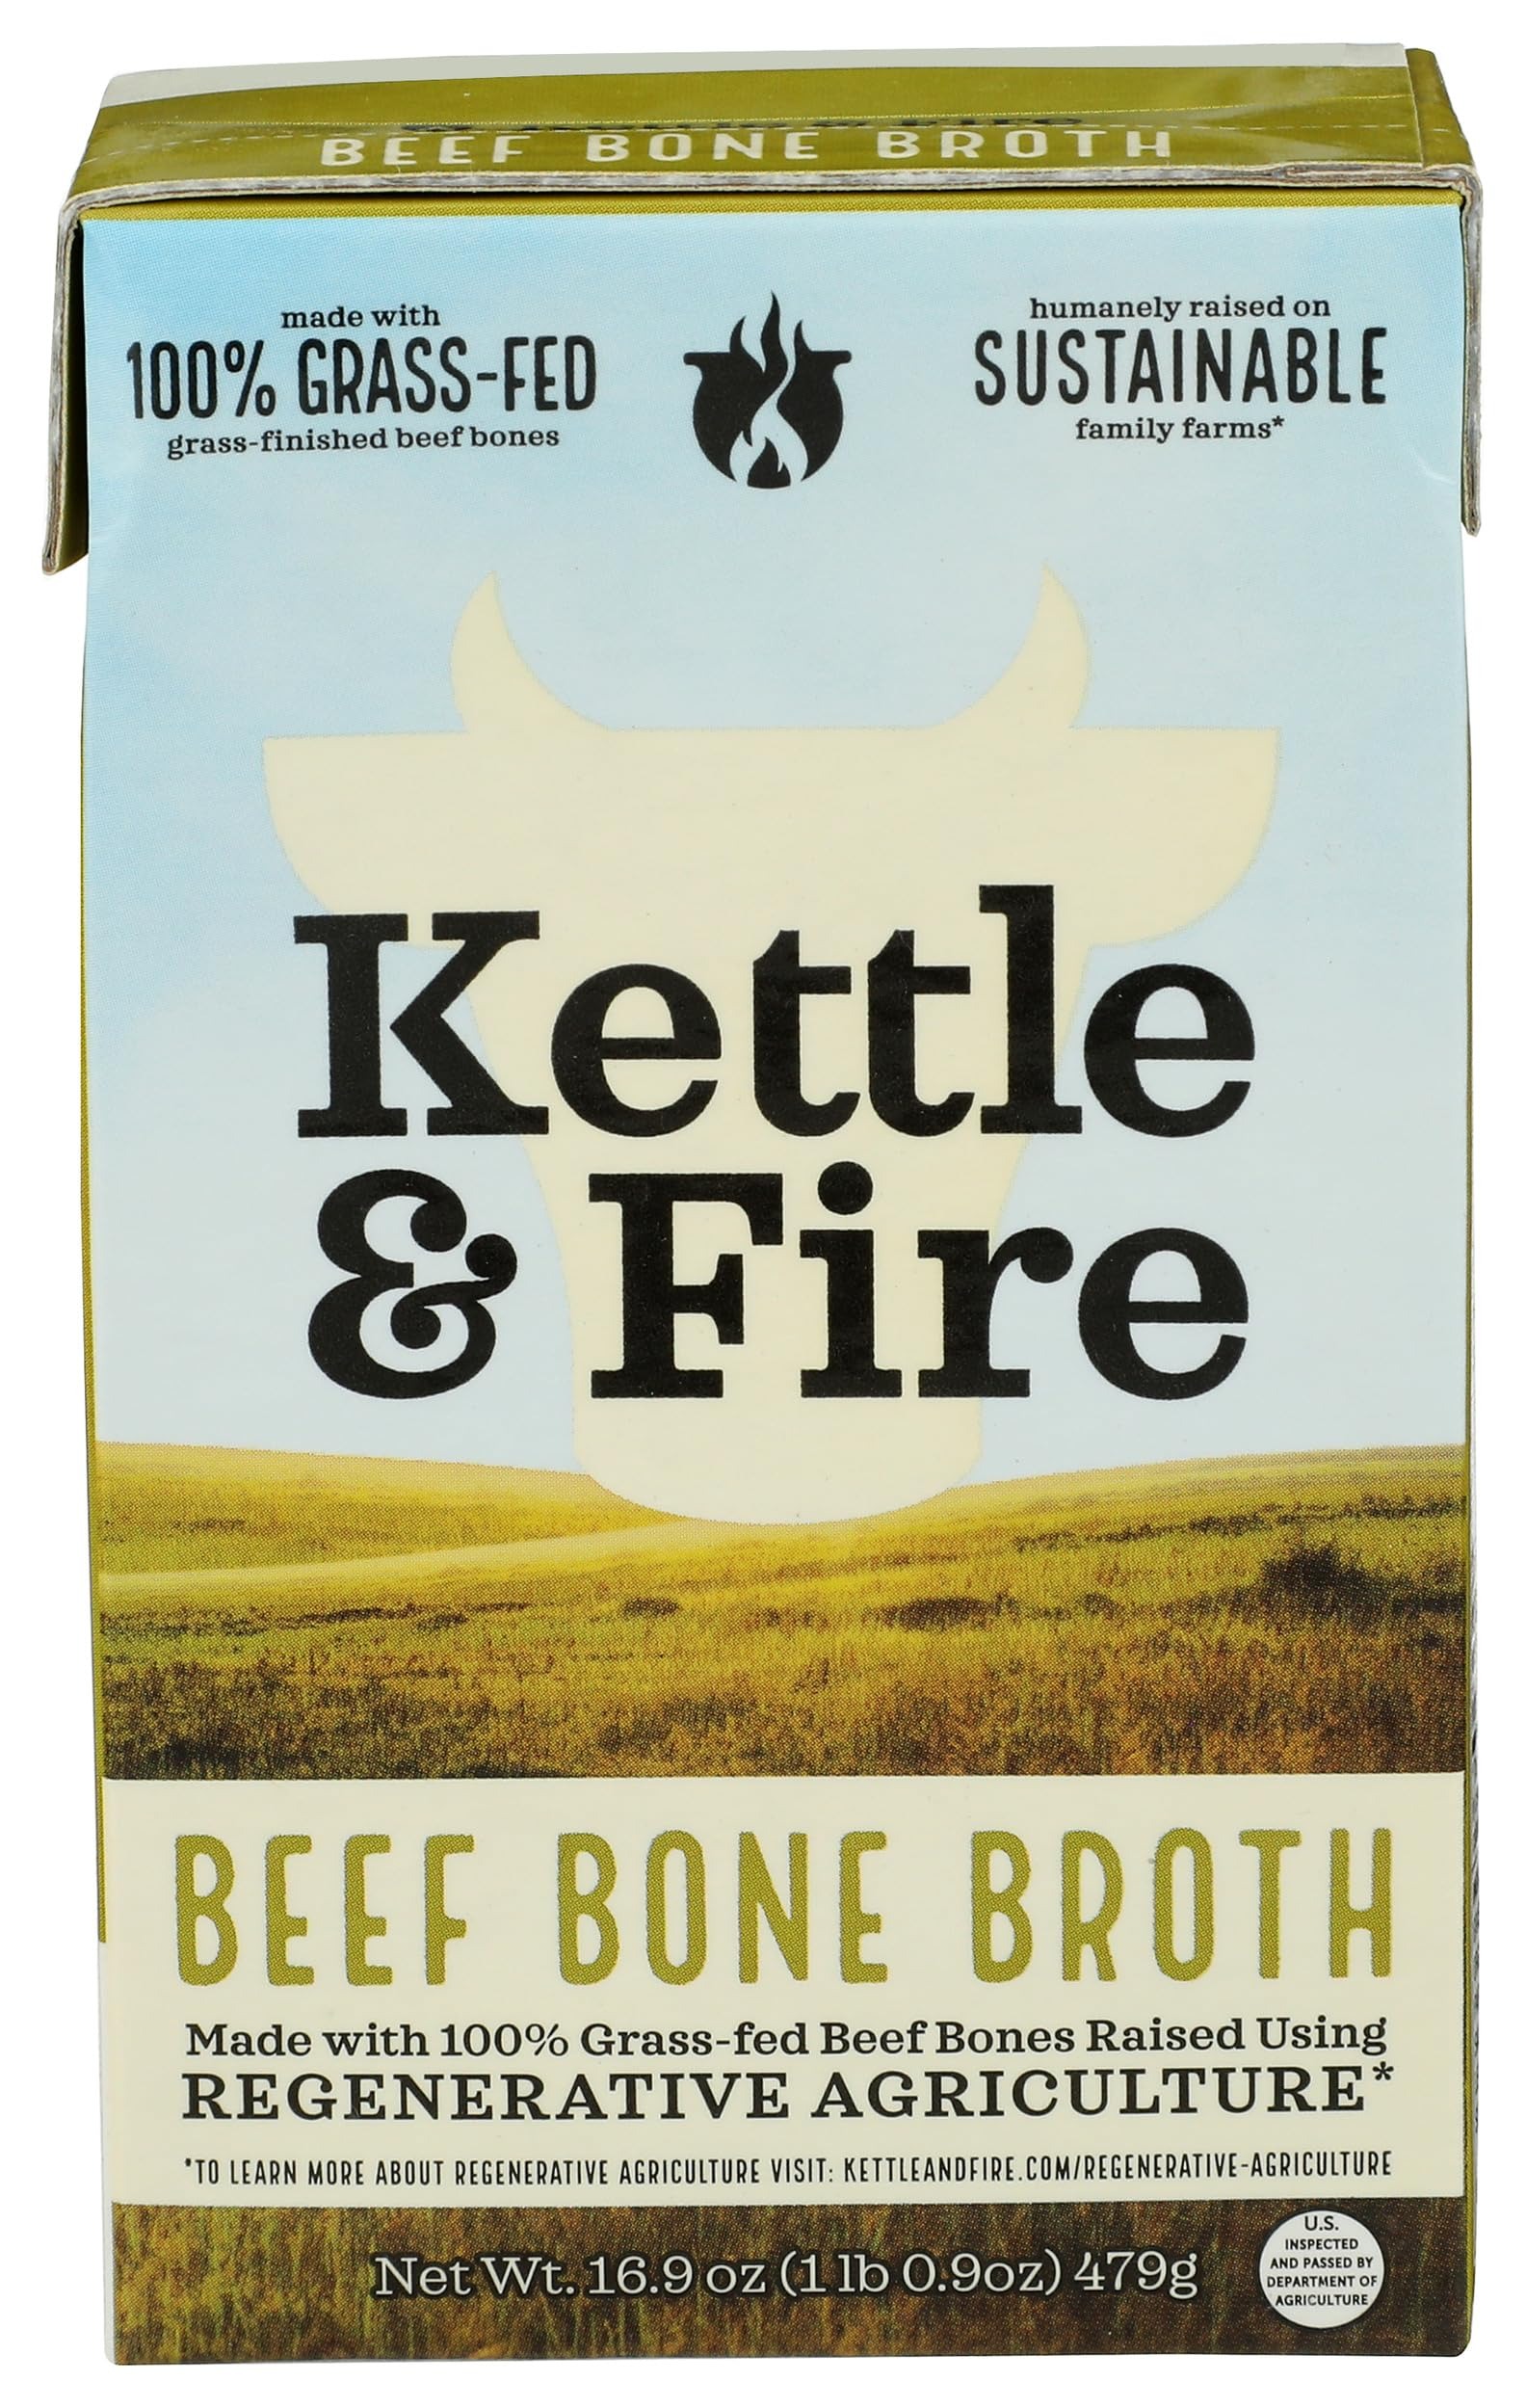
Item Name: Kettle & Fire Regenerative Agriculture Beef Bone Broth, 16.9 OZ
Bullet Point: …...
Value: 16.9
Unit: Ounce

Price: 9.17